Lone Star Toys

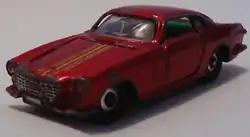
Volvo 1800 coupe. Sometimes door matches were not the best on Lonestar cars - they were a step below Corgi or Dinky in accuracy.

It is interesting that Lone Star was the first toy producer to respond to Hot Wheels' hit of low-friction wheels In 1968, less than a year after the introduction of Hot Wheels, Impys were refitted with sporty fast wheels which Lone Star now called its "Flyer" series. The first Flyers' wheels were simple shiny silver wheels with black hubs, rather reminiscent of Corgi's first low-friction gold wheels with red hubs. Eventually cars were given a handsome five-spoke wheel By contrast, Topper's Johnny Lightning and Aurora's Cigarbox cars did not change wheel styles until about 1969, nearly two years after Mattel's premier. Similar to Majorette and others, Lone Star also offered gift sets of cars with trailers into the early 1980s, like the Range Rover pulling a zodiac-style inflatable boat.